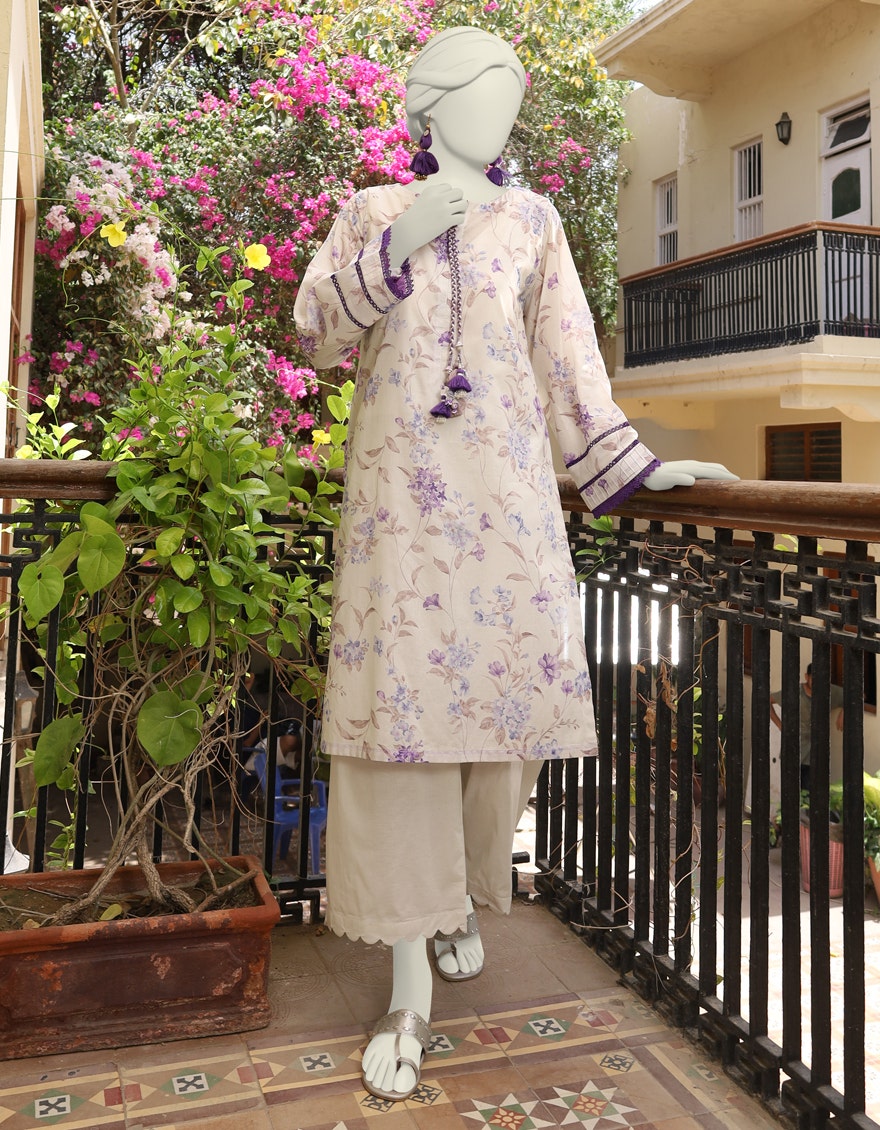
beige purple kashmiri cotton tun